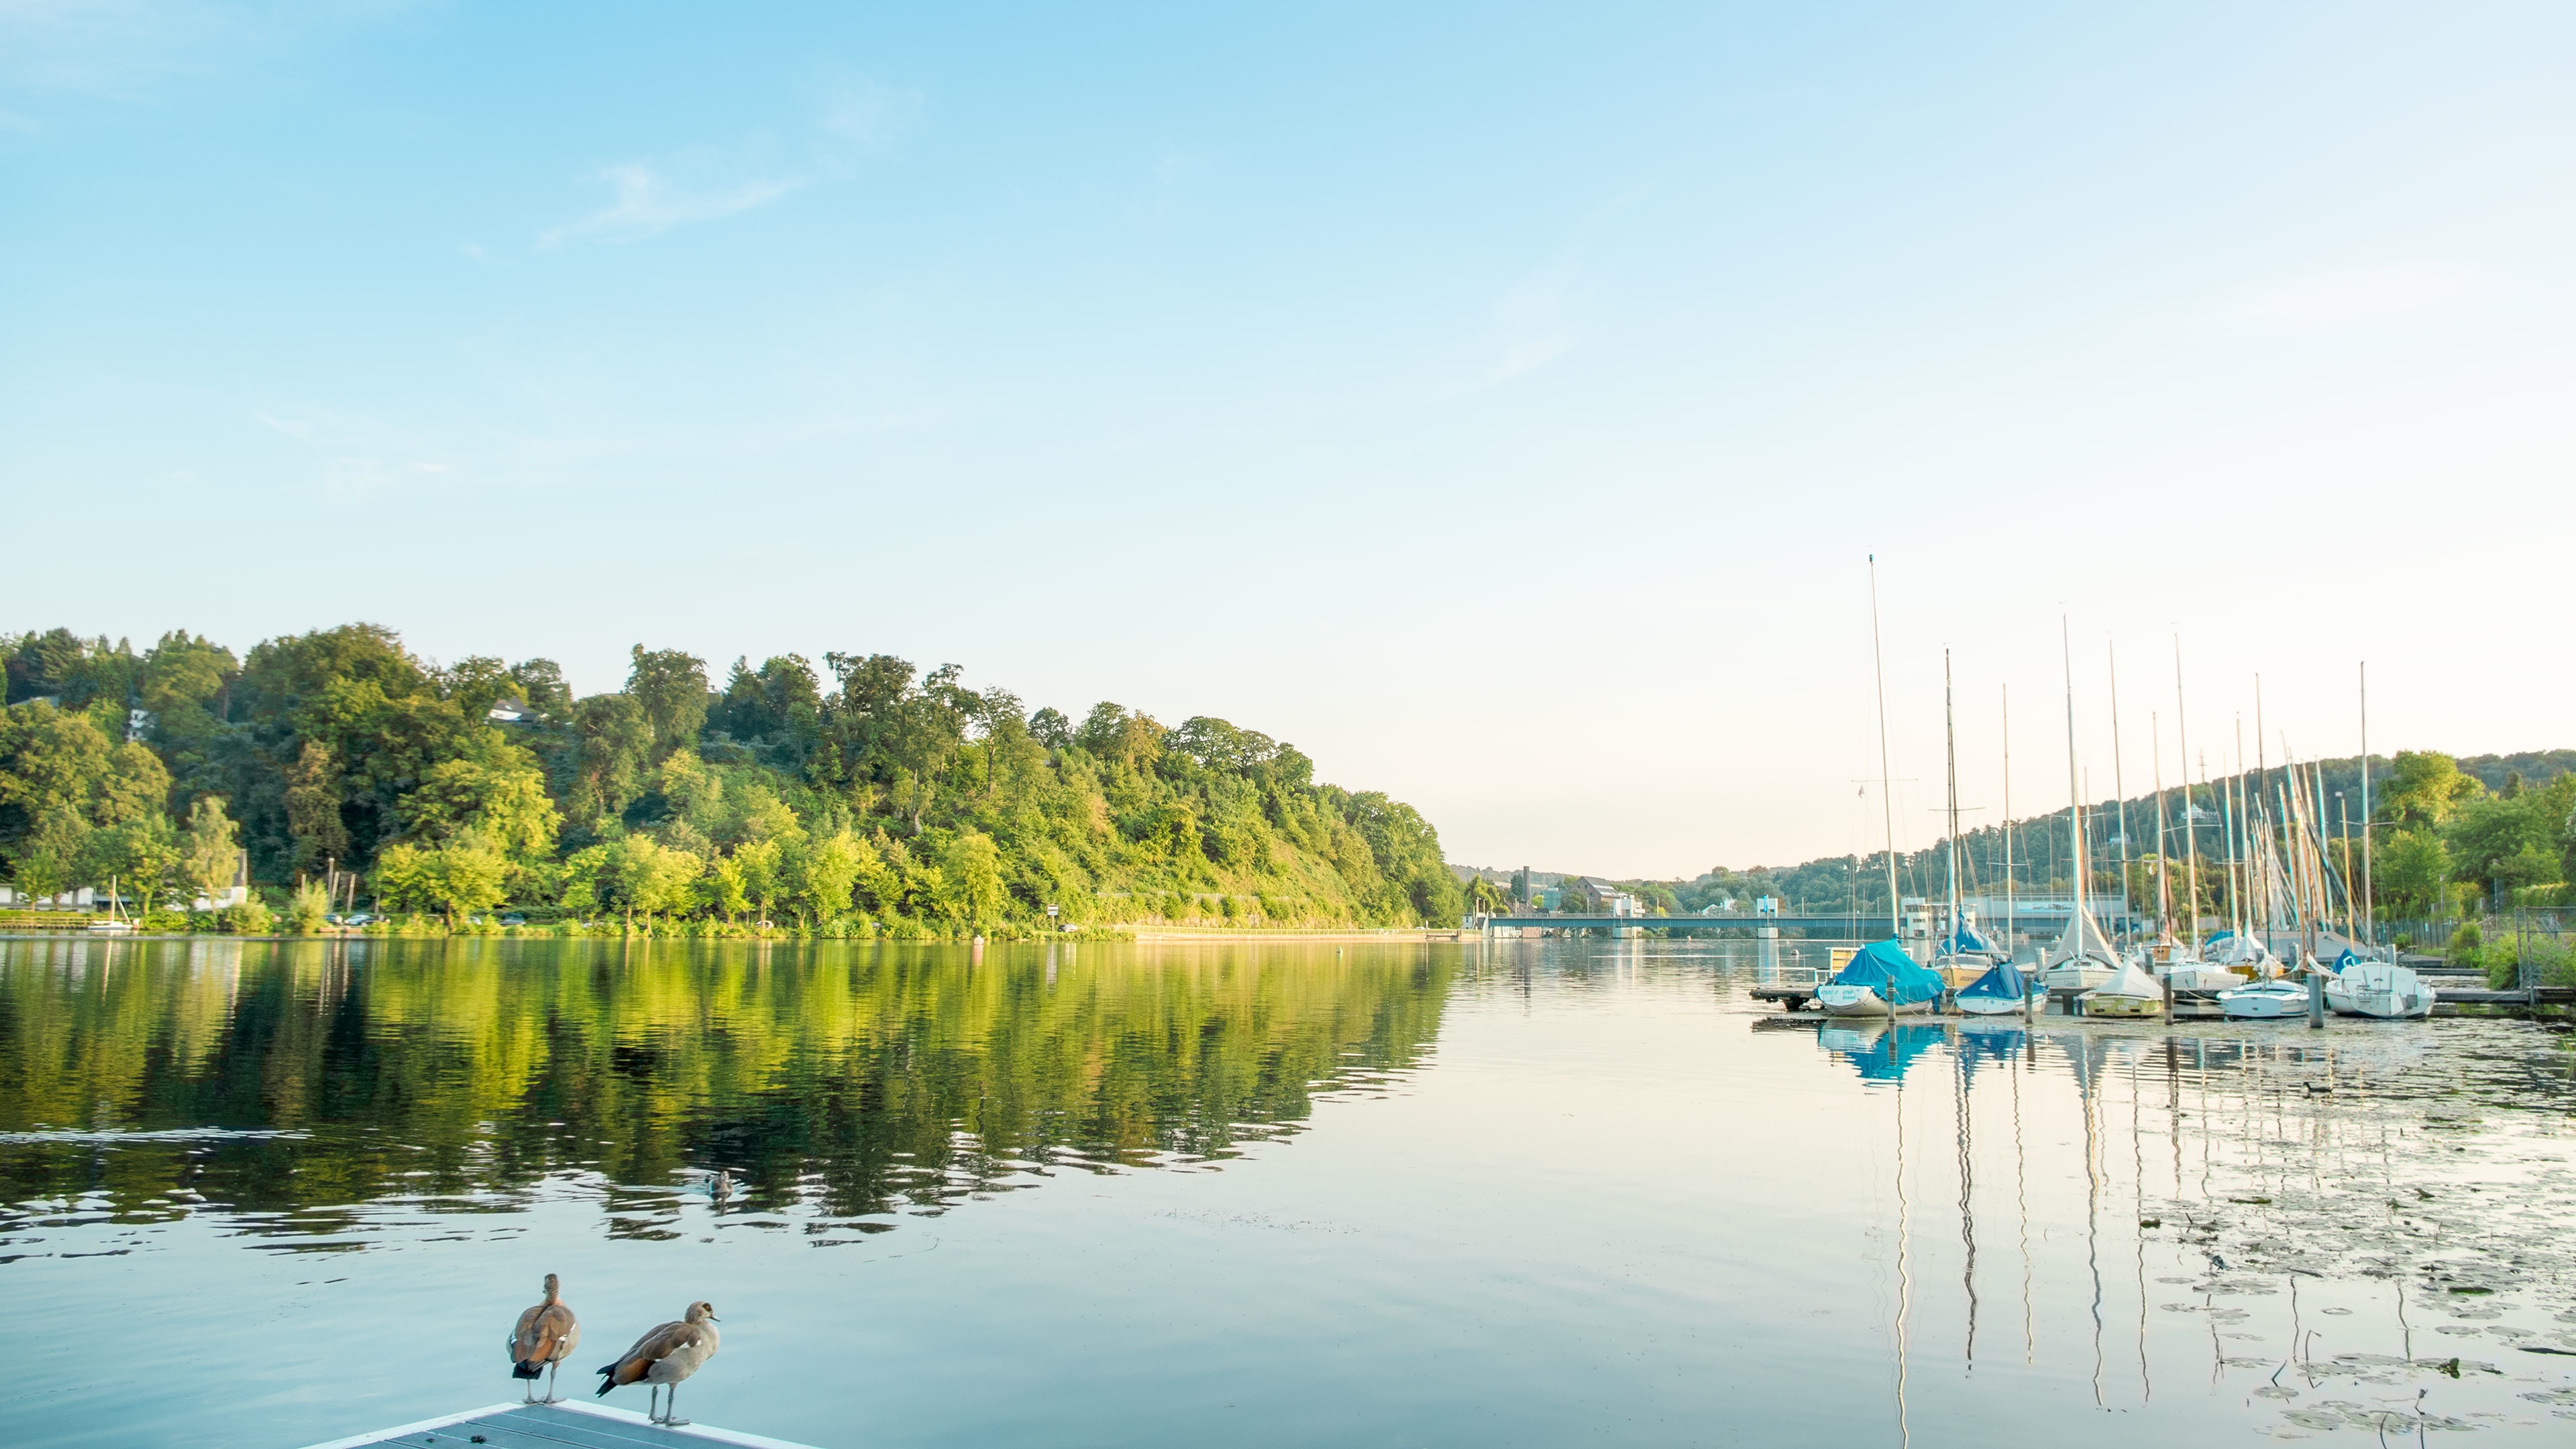
boat, lake, river, inlet, reflection, bay, reservoir, waterway, body of water, loch